Lynne Stewart

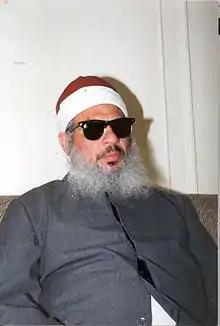
Omar Abdel-Rahman

After the 1993 World Trade Center bombing, the FBI began to investigate Omar Abdel-Rahman also known as the Blind Sheikh. The FBI recorded Rahman issuing a fatwa that encouraged acts of violence against US civilian targets, particularly in the New York and New Jersey metropolitan area. Rahman was arrested on 24 June 1993. The targets were the United Nations Headquarters, the Lincoln Tunnel, the Holland Tunnel, the George Washington Bridge, and the FBI's main New York office at the Jacob K. Javits Federal Building. There were also plans to bomb Jewish targets in the city as well as assassinating U.S. Senator Al D'Amato and Egyptian President Hosni Mubarak.